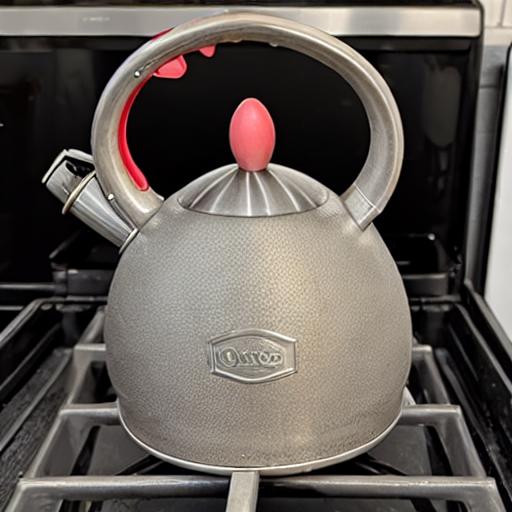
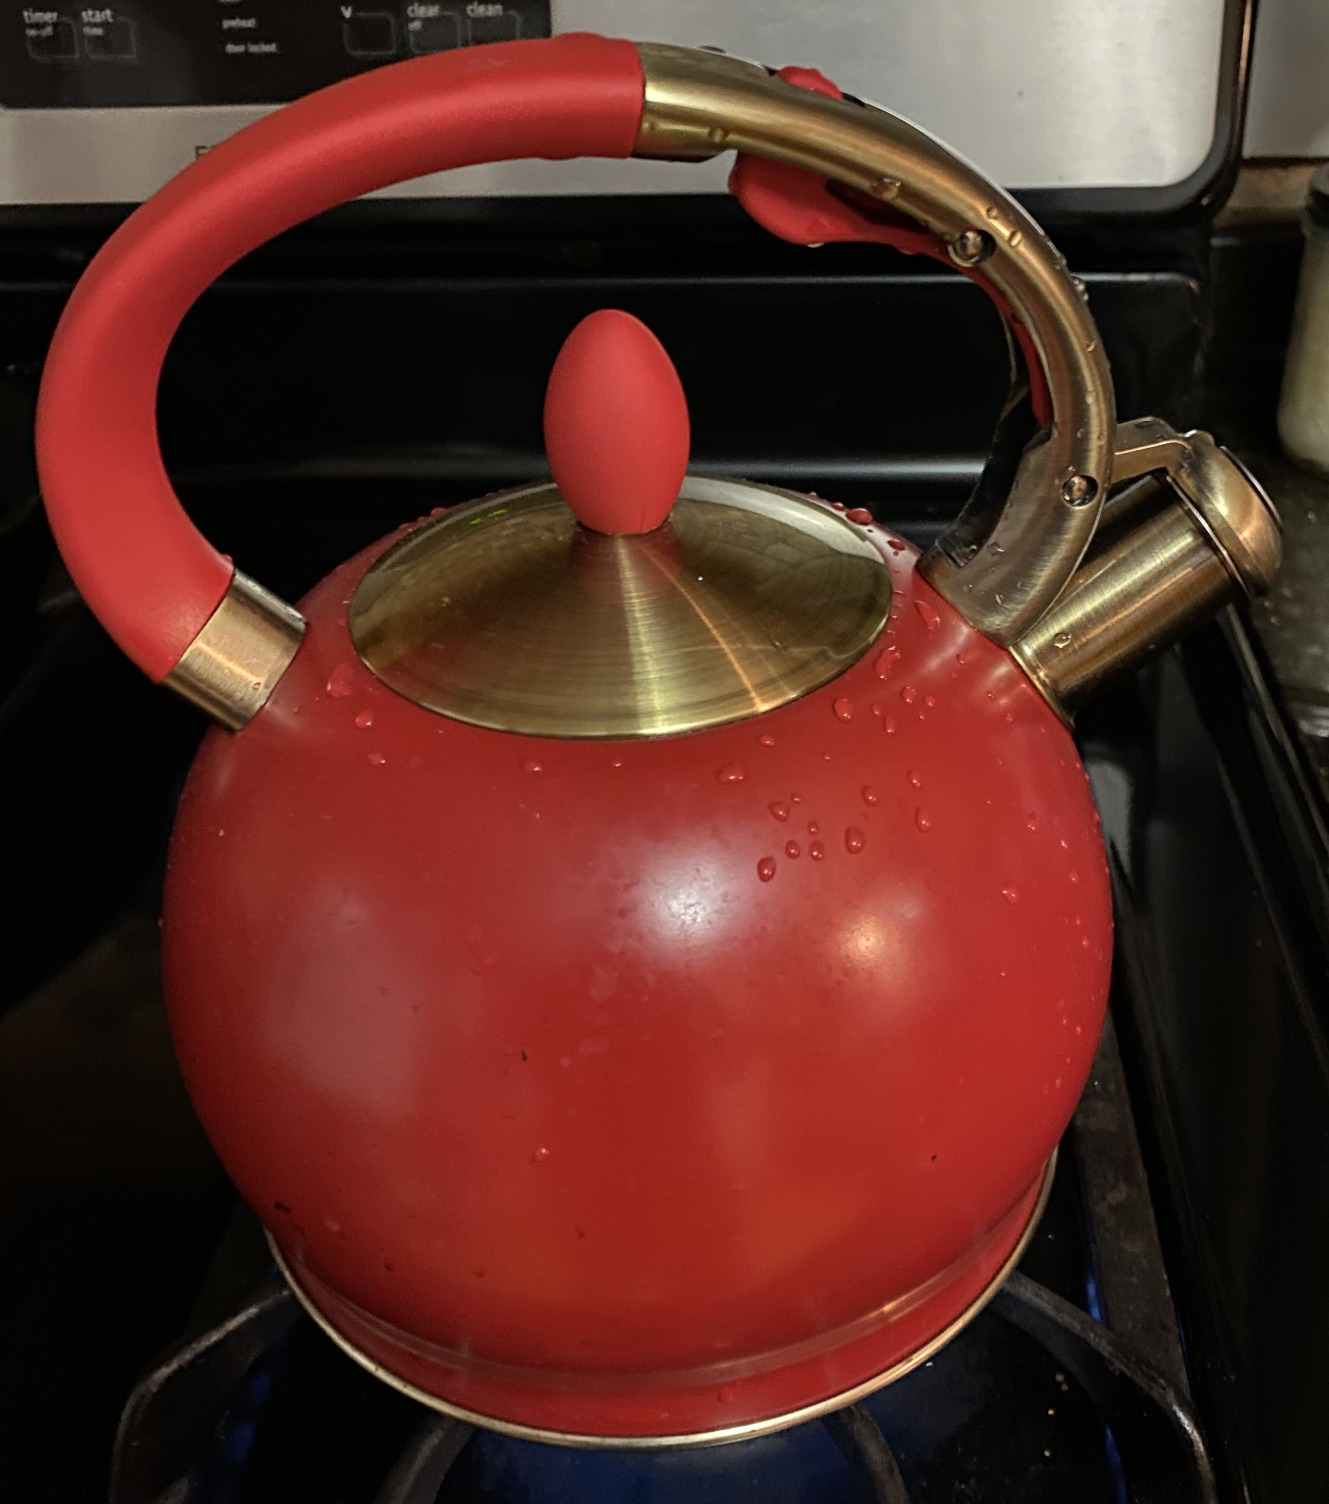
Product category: items_kettle
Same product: no